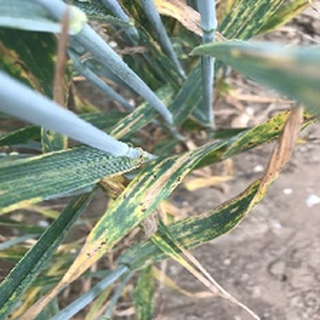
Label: wheat_yellow_rust